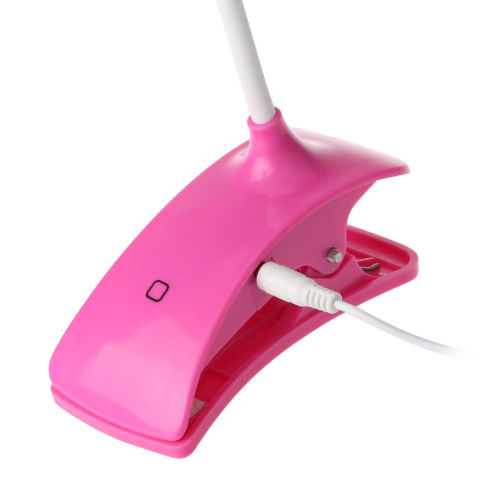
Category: lamp